Fast Lane (Six Flags)

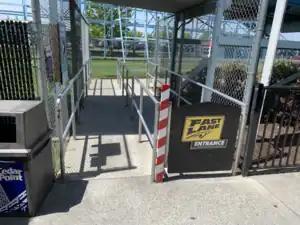
Example of normal and Fast Lane lines as seen on Blue Streak at Cedar Point

On July 18, 2011, Kings Island announced the introduction of Fast Lane, a separate line queue featuring shorter wait times. The upcharge for access during its debut year was $50 per person, and the purchase did not include park admission. It was also only active from noon until 7:00PM originally, but the system was later expanded to all-day availability. Cedar Fair wanted to test the system before deploying to every location, and Kings Island was chosen for that purpose. Fast Lane received positive feedback, and it generated nearly $1 million in half a season. Cedar Fair deemed it a success and decided to roll out Fast Lane to the rest of their parks in 2012. Cedar Fair's Fast Lane differs from the virtual queue system utilized at some competing parks such as Disney's Lightning Lane, which allows guests to reserve their place in line without actually standing in line.